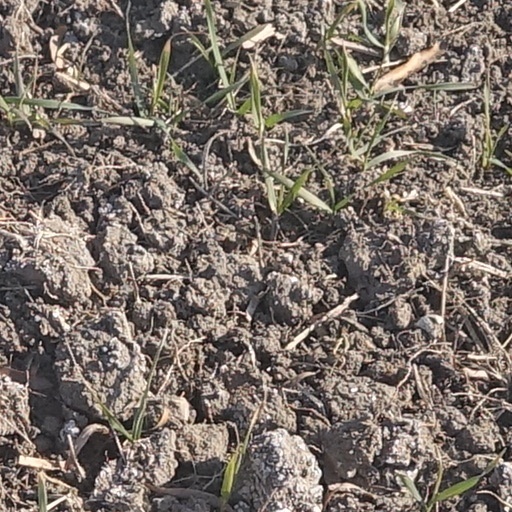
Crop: wheat